XMobots

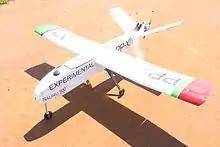
Nauru

An RPAS with high performance for mapping and inspecting areas of up to 10 thousand hectares. First Brazilian RPAS that had a CAVE granted by ANAC, the RPA has 15 kilos, flight autonomy of 5.5 hours, and a maximum communication range of up to 30 km, cruise speed of 108 km/h and it can reach a height of up to 3 thousand meters. Its camera allows the aircraft to do aerial surveys with a resolution of up to 2.5 centimeters per pixel (18 Mpx camera).